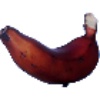
Label: Banana Red 1